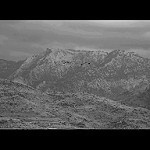
Label: B & W